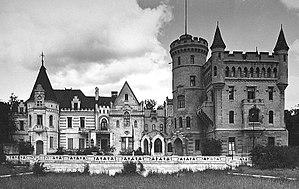
Piotr Samoïlovitch Boïtsov, né le 1849 à Nijni-Novgorod, décédé après 1918 à Moscou, est un artiste russe, designer, architecte de l'éclectisme qui s'est spécialisé dans la construction d'immeubles de style néogothique. Il a réalisé de telles constructions dans la région de Moscou, de Vladimir, de Kiev et de Nijni-Novgorod. Les détails de sa biographie sont peu connus.
Le château de Mouromtsevo est un château de style français qui se situe dans le village de Mouromtsevo, dans l’oblast de Vladimir en Russie. Il a été construit par l’architecte moscovite Piotr Boïtsov à la fin du XIXᵉ siècle pour le comte Vladimir Khrapovitski sur un domaine de quarante hectares.